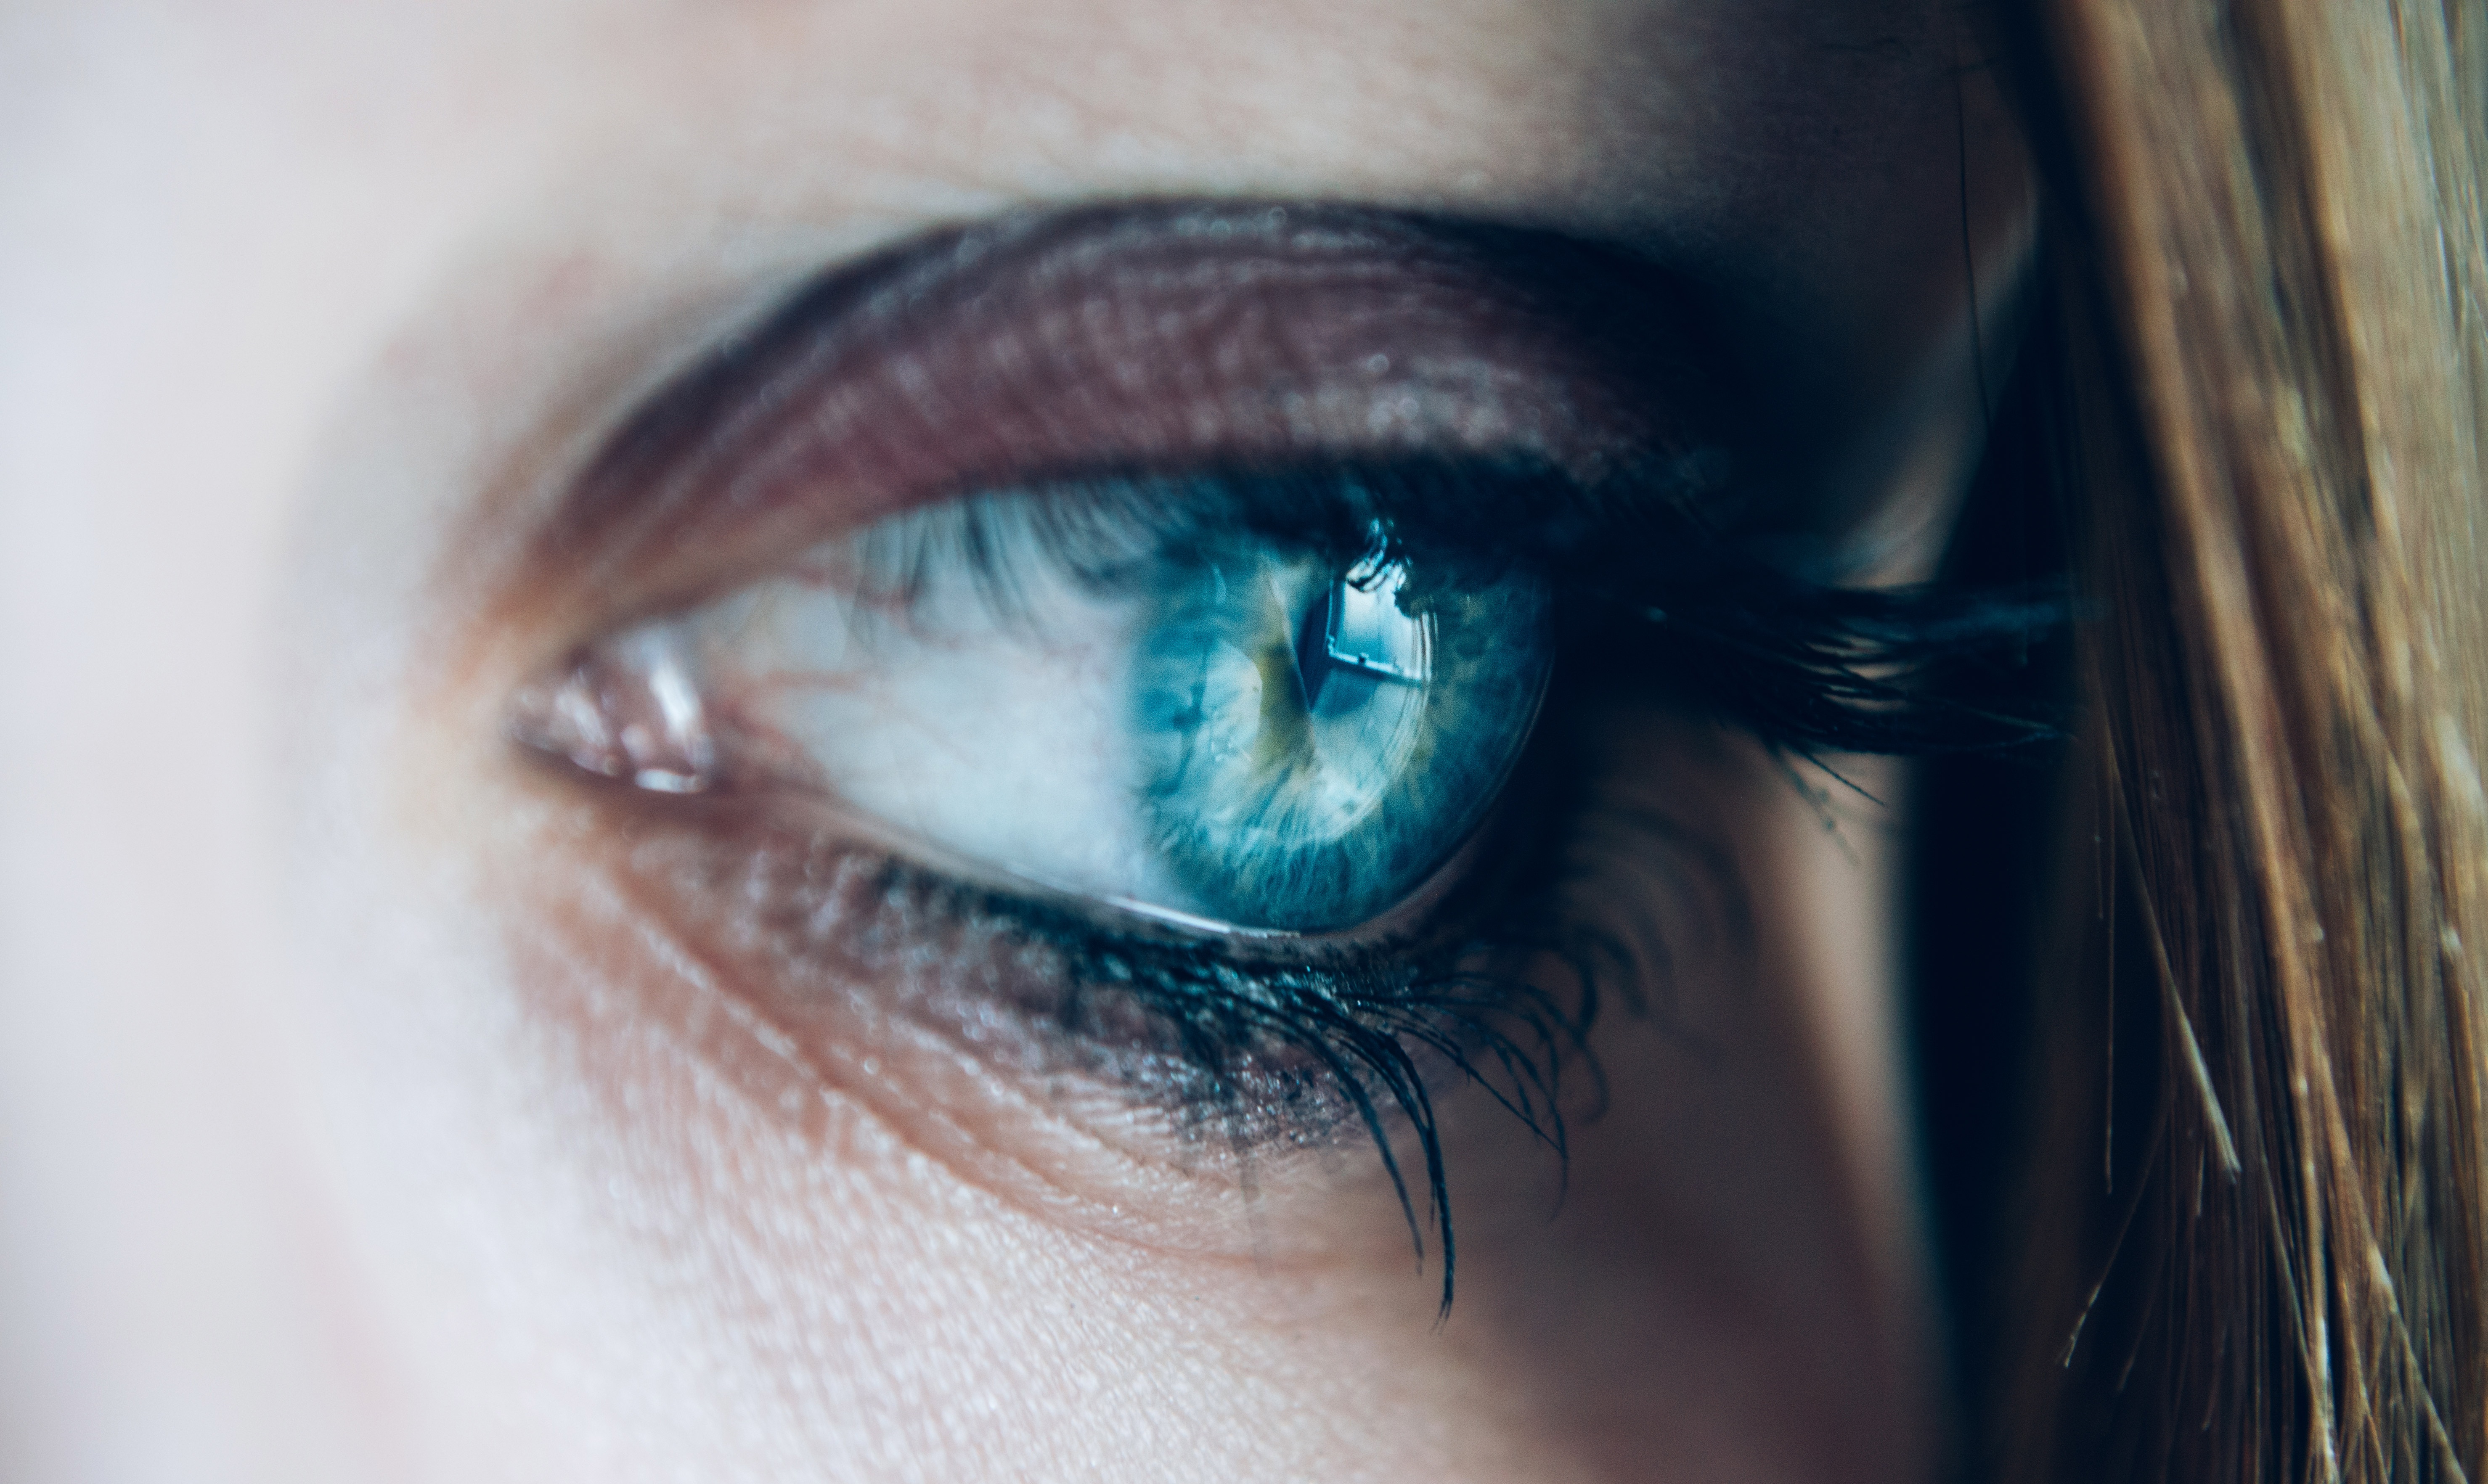
color, eyebrow, eye, face, blue, green, close up, nose, eyelash, beauty, organ, head, eyelash extensions, vision care, human body